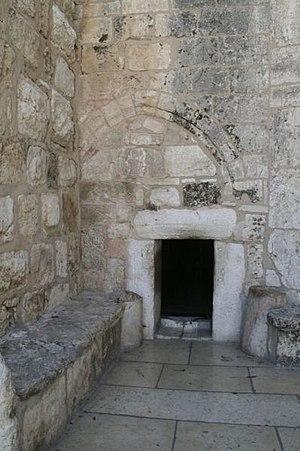
La basilique de la Nativité à Bethléem est l'une des plus vieilles églises du monde, bâtie selon la tradition, sur le lieu présumé de la naissance du Jésus de Nazareth. Elle a été érigée au IVᵉ siècle par l'empereur romain Constantin Iᵉʳ et restaurée sous Justinien au VIᵉ siècle.